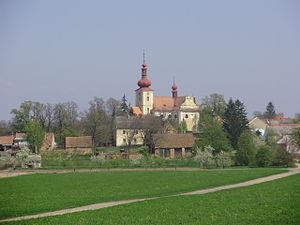
Tištín est un bourg du district de Prostějov, dans la région d'Olomouc, en République tchèque. Sa population s'élevait à 492 habitants en 2018.